Yeongdo District

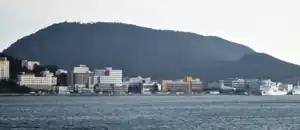
Korea Maritime and Ocean University

Yeongdo District is a "gu" (district) in Busan, South Korea. The "gu" itself is limited to Yeong-do ("Yeong Island") located on the south edge of central Busan. It attained the status of "gu" in 1957.